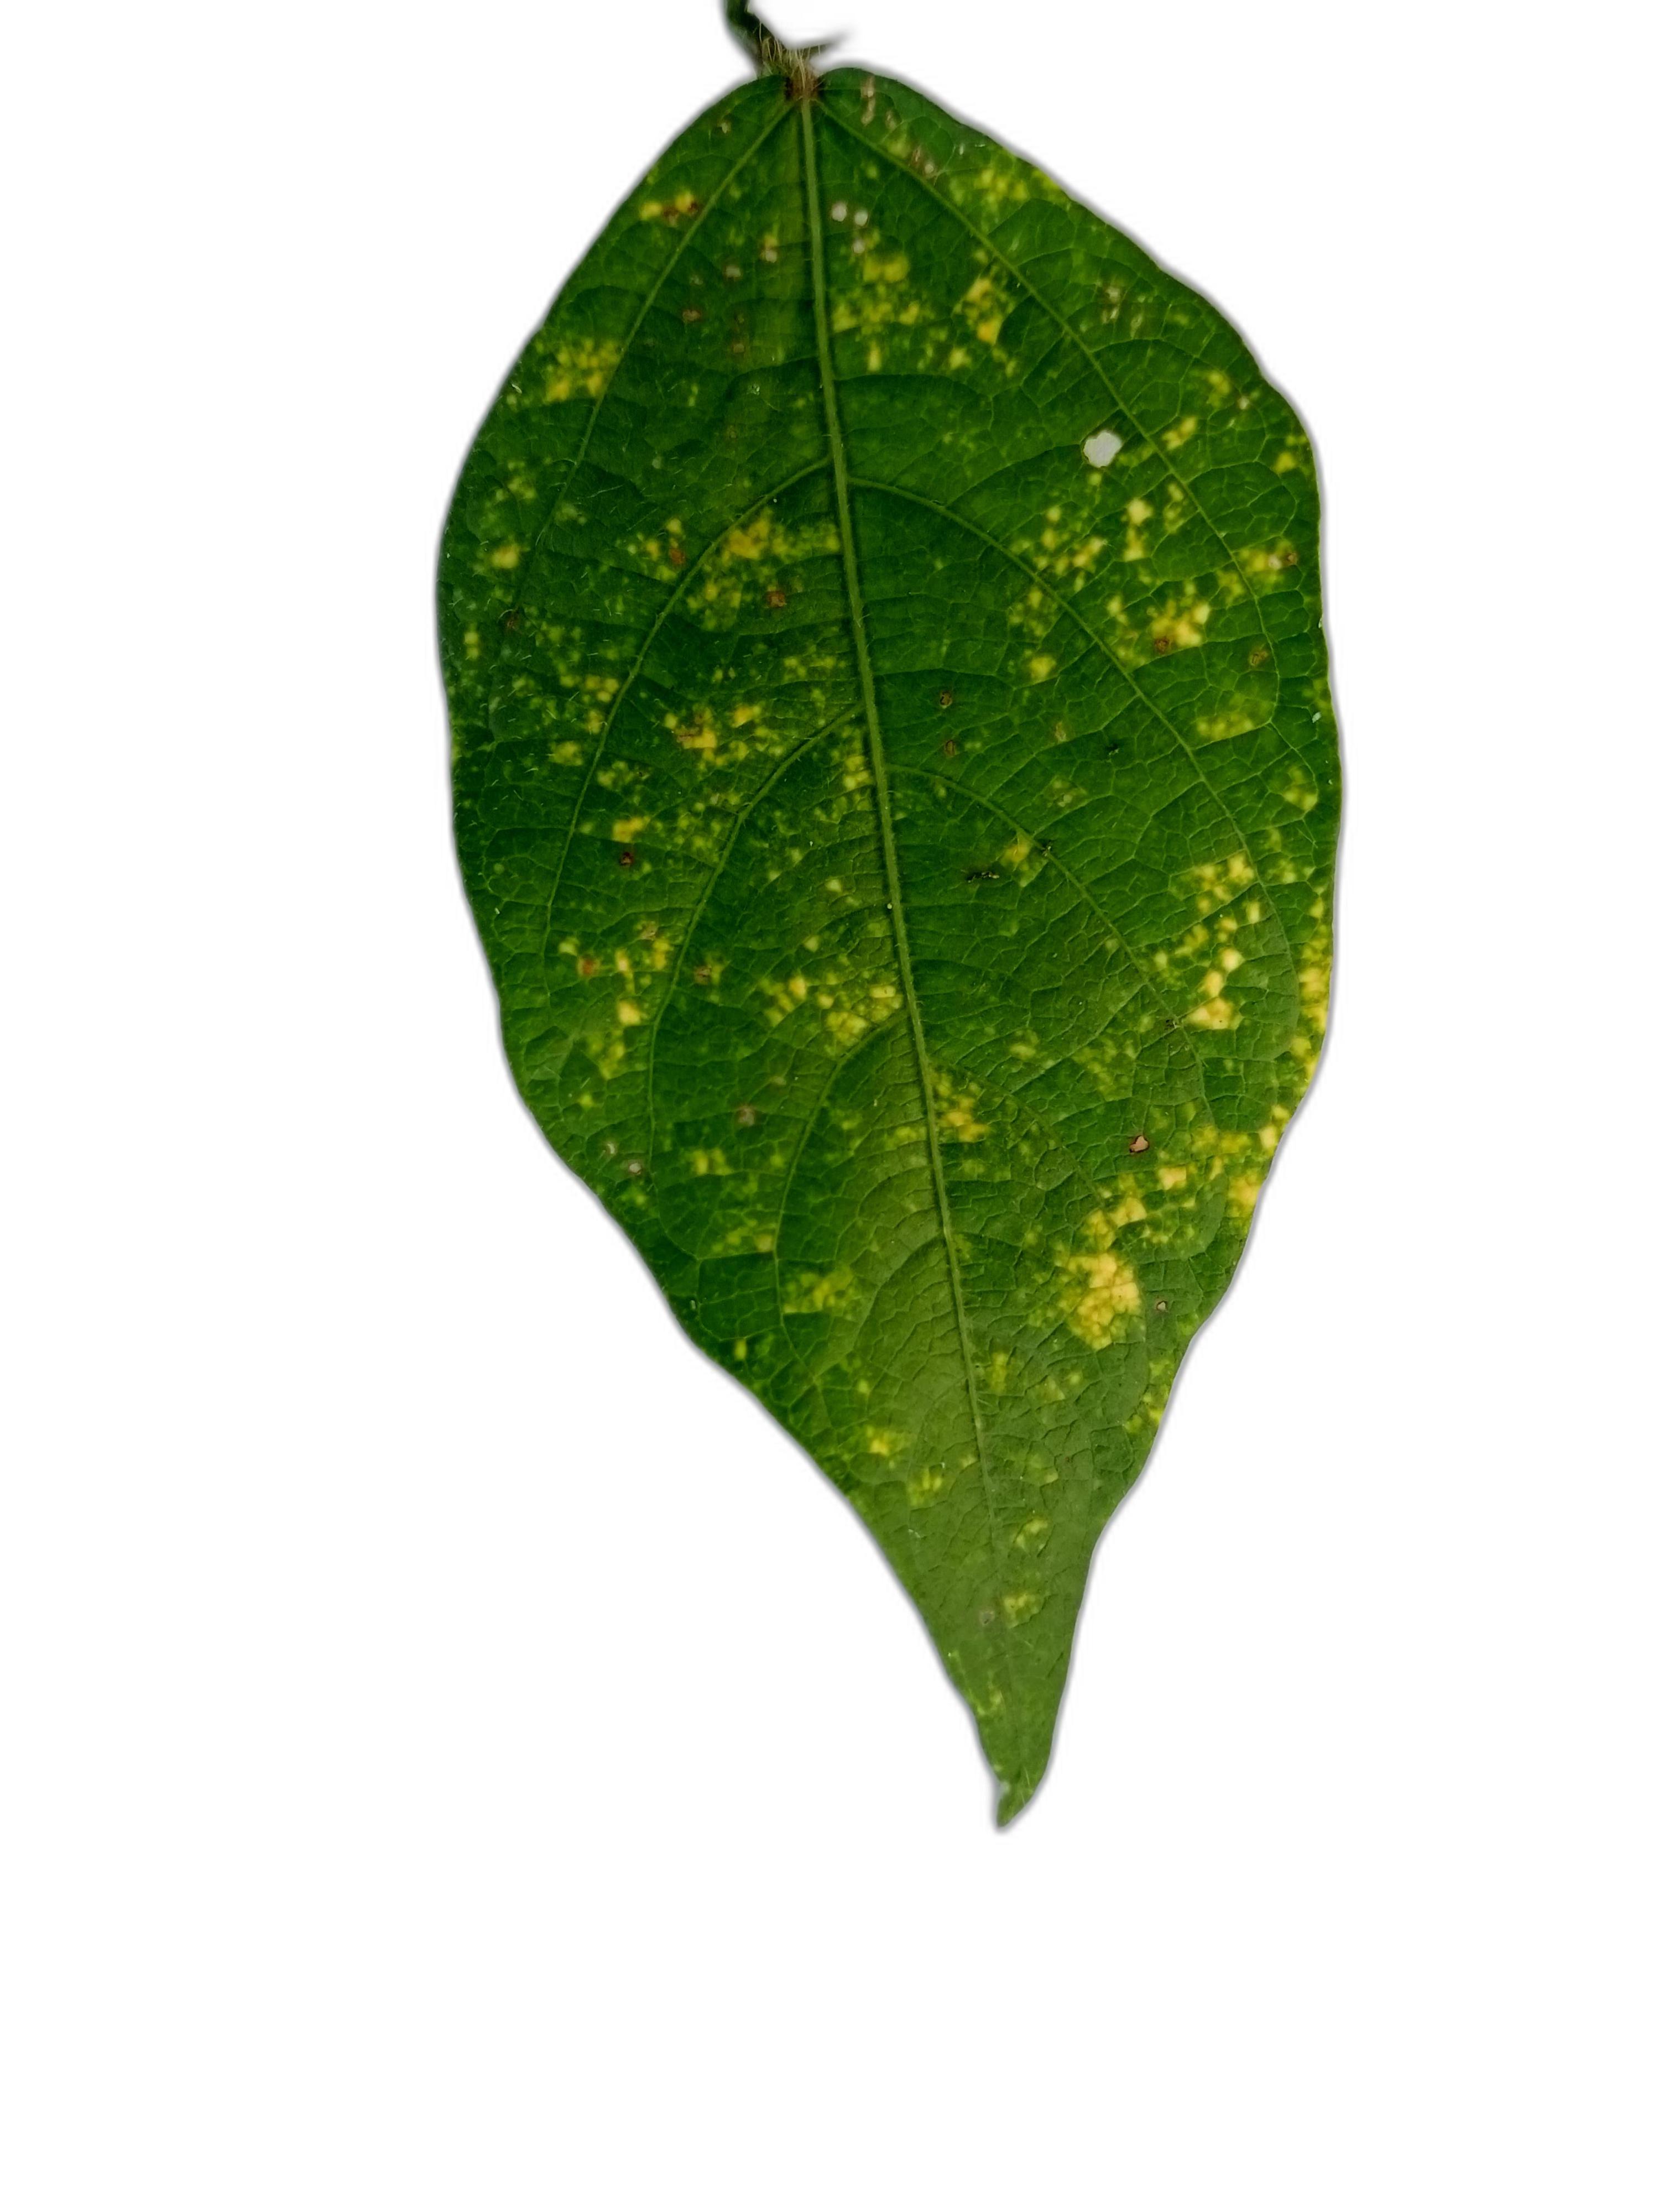
Label: Yellow Mosaic